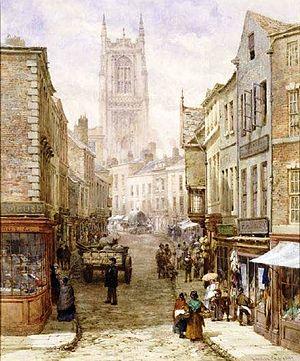
Louise Ingram Rayner, née le 21 juin 1832 à Matlock Bath et morte le 8 octobre 1924 à St Leonards-on-Sea, est une aquarelliste britannique.
William Bemrose est un écrivain sur sculptures en bois et poteries et directeur d'une usine d'impression ainsi que de l'usine de porcelaine Royal Crown Derby. Il a écrit et publié une biographie de Joseph Wright of Derby.